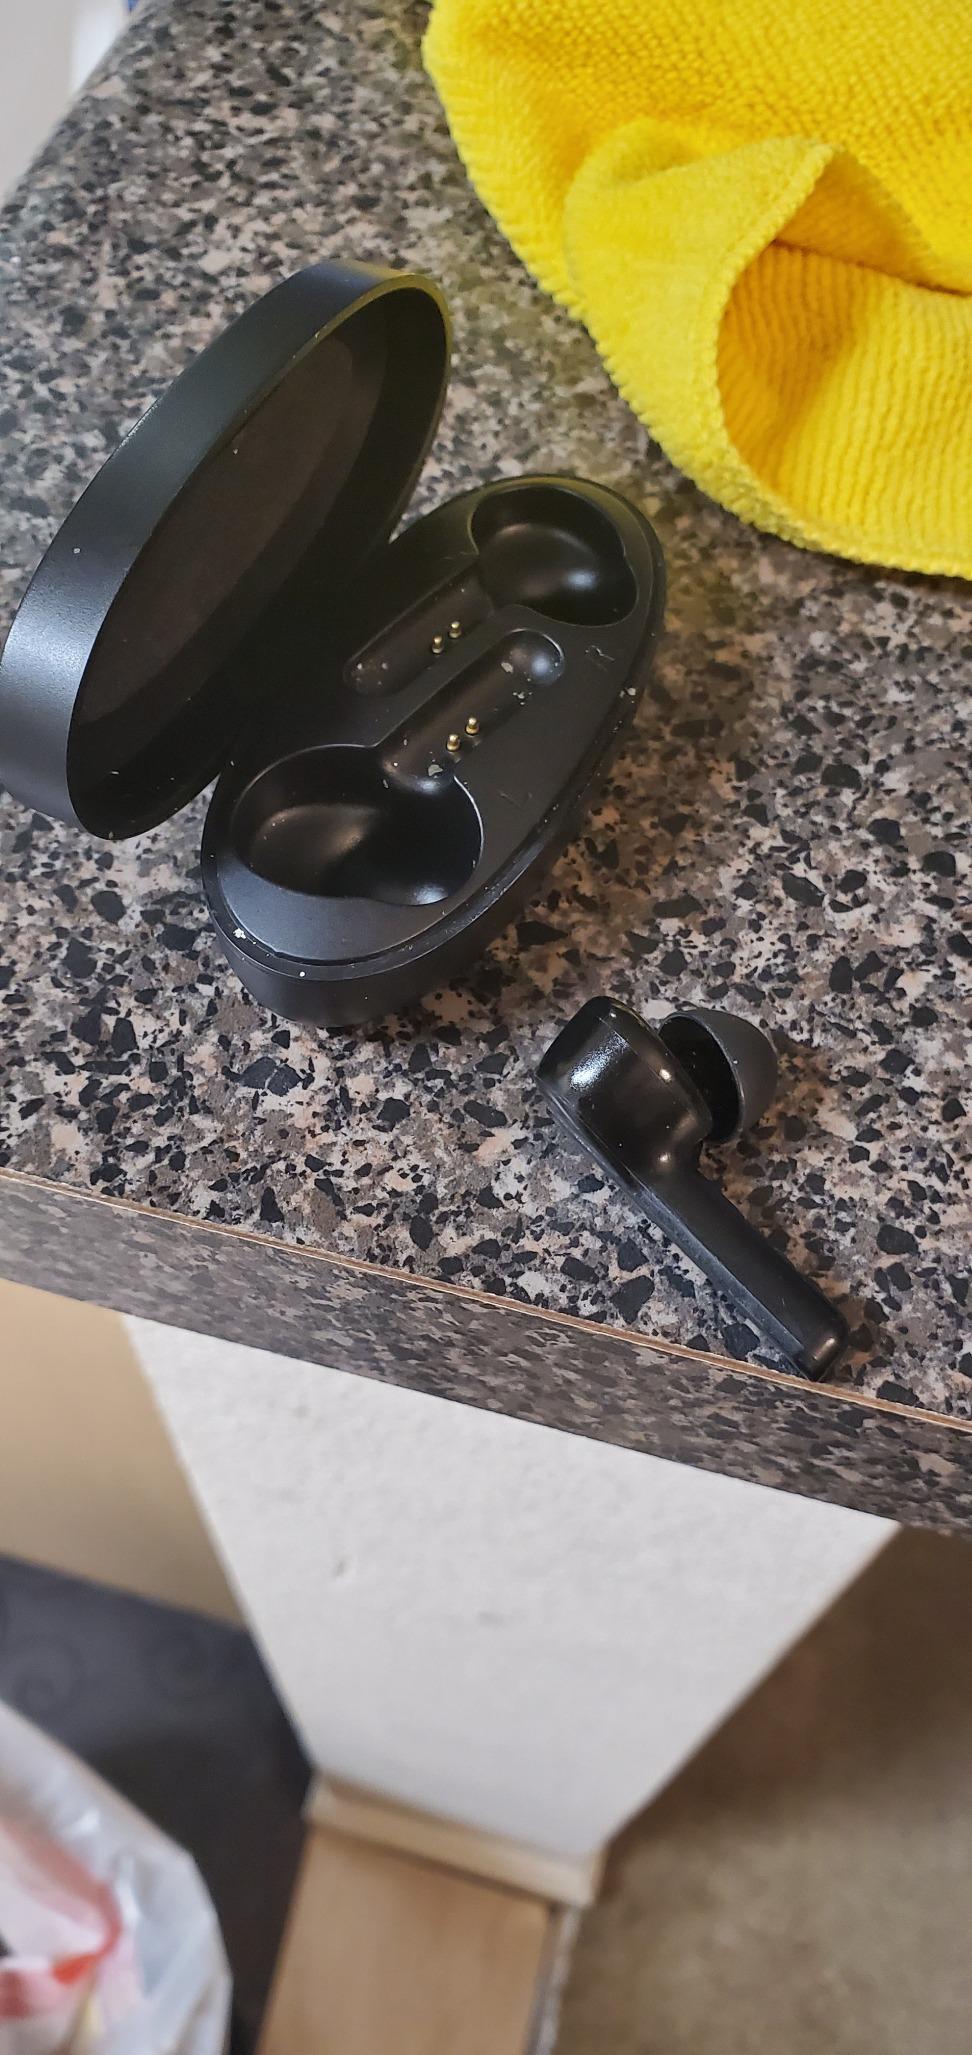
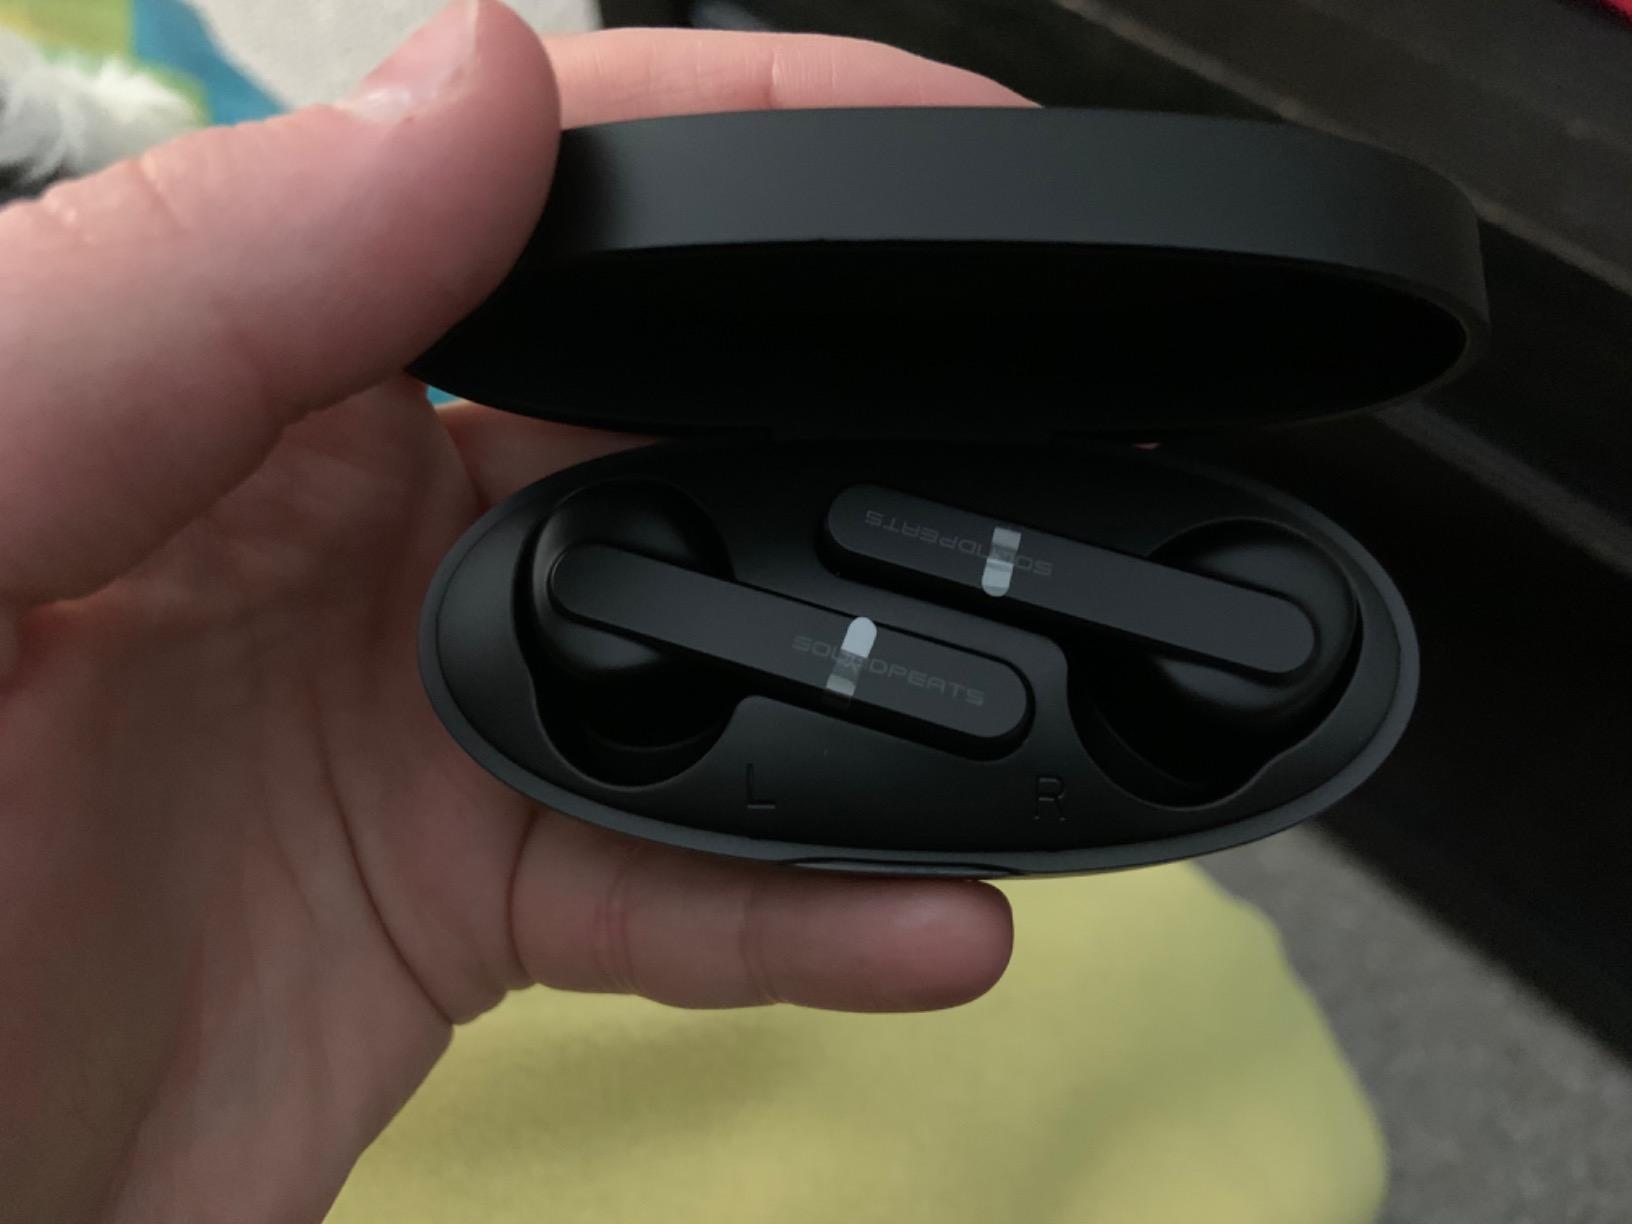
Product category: earbuds
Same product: yes